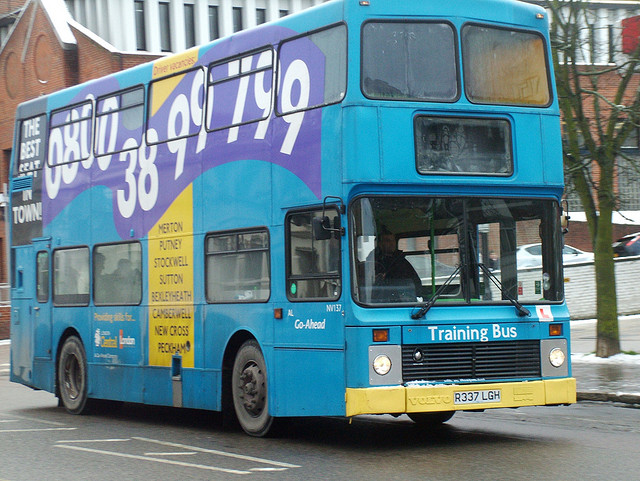
A blue bus with two decks on a street

A blue double decker bus driving down a city street.

a double decker bus with a big sign on the side of it

Double decker bus used for training drivers, moving on a street.

A blue two story bus with large numbers on it's siding riding down a street.